Krasny Kvadrat

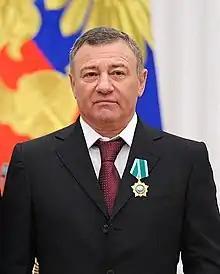
Arkady Rotenberg, sole owner of Krasny Kvadrat (since June 2015)

From July 24, 2007 to April 3, 2014, the sole owner of Krasny Kvadrat was its president and founder Larisa Sinelshchikova.